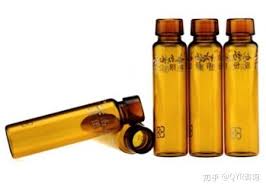
Waste category: glass